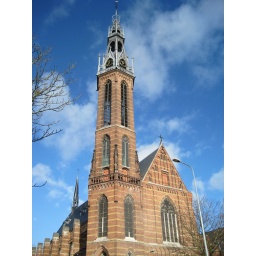
A different clock tower in Groningen